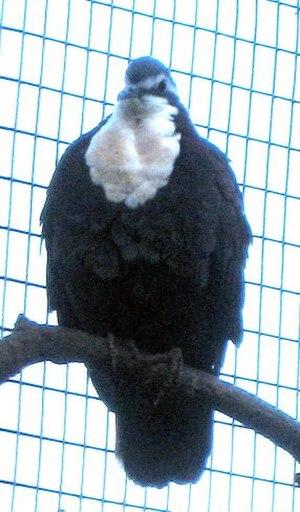
La Gallicolombe de Jobi est une espèce d'oiseaux de la famille des columbidés.